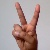
The image shows a hand gesture representing the letter 'V' in Indian Sign Language.